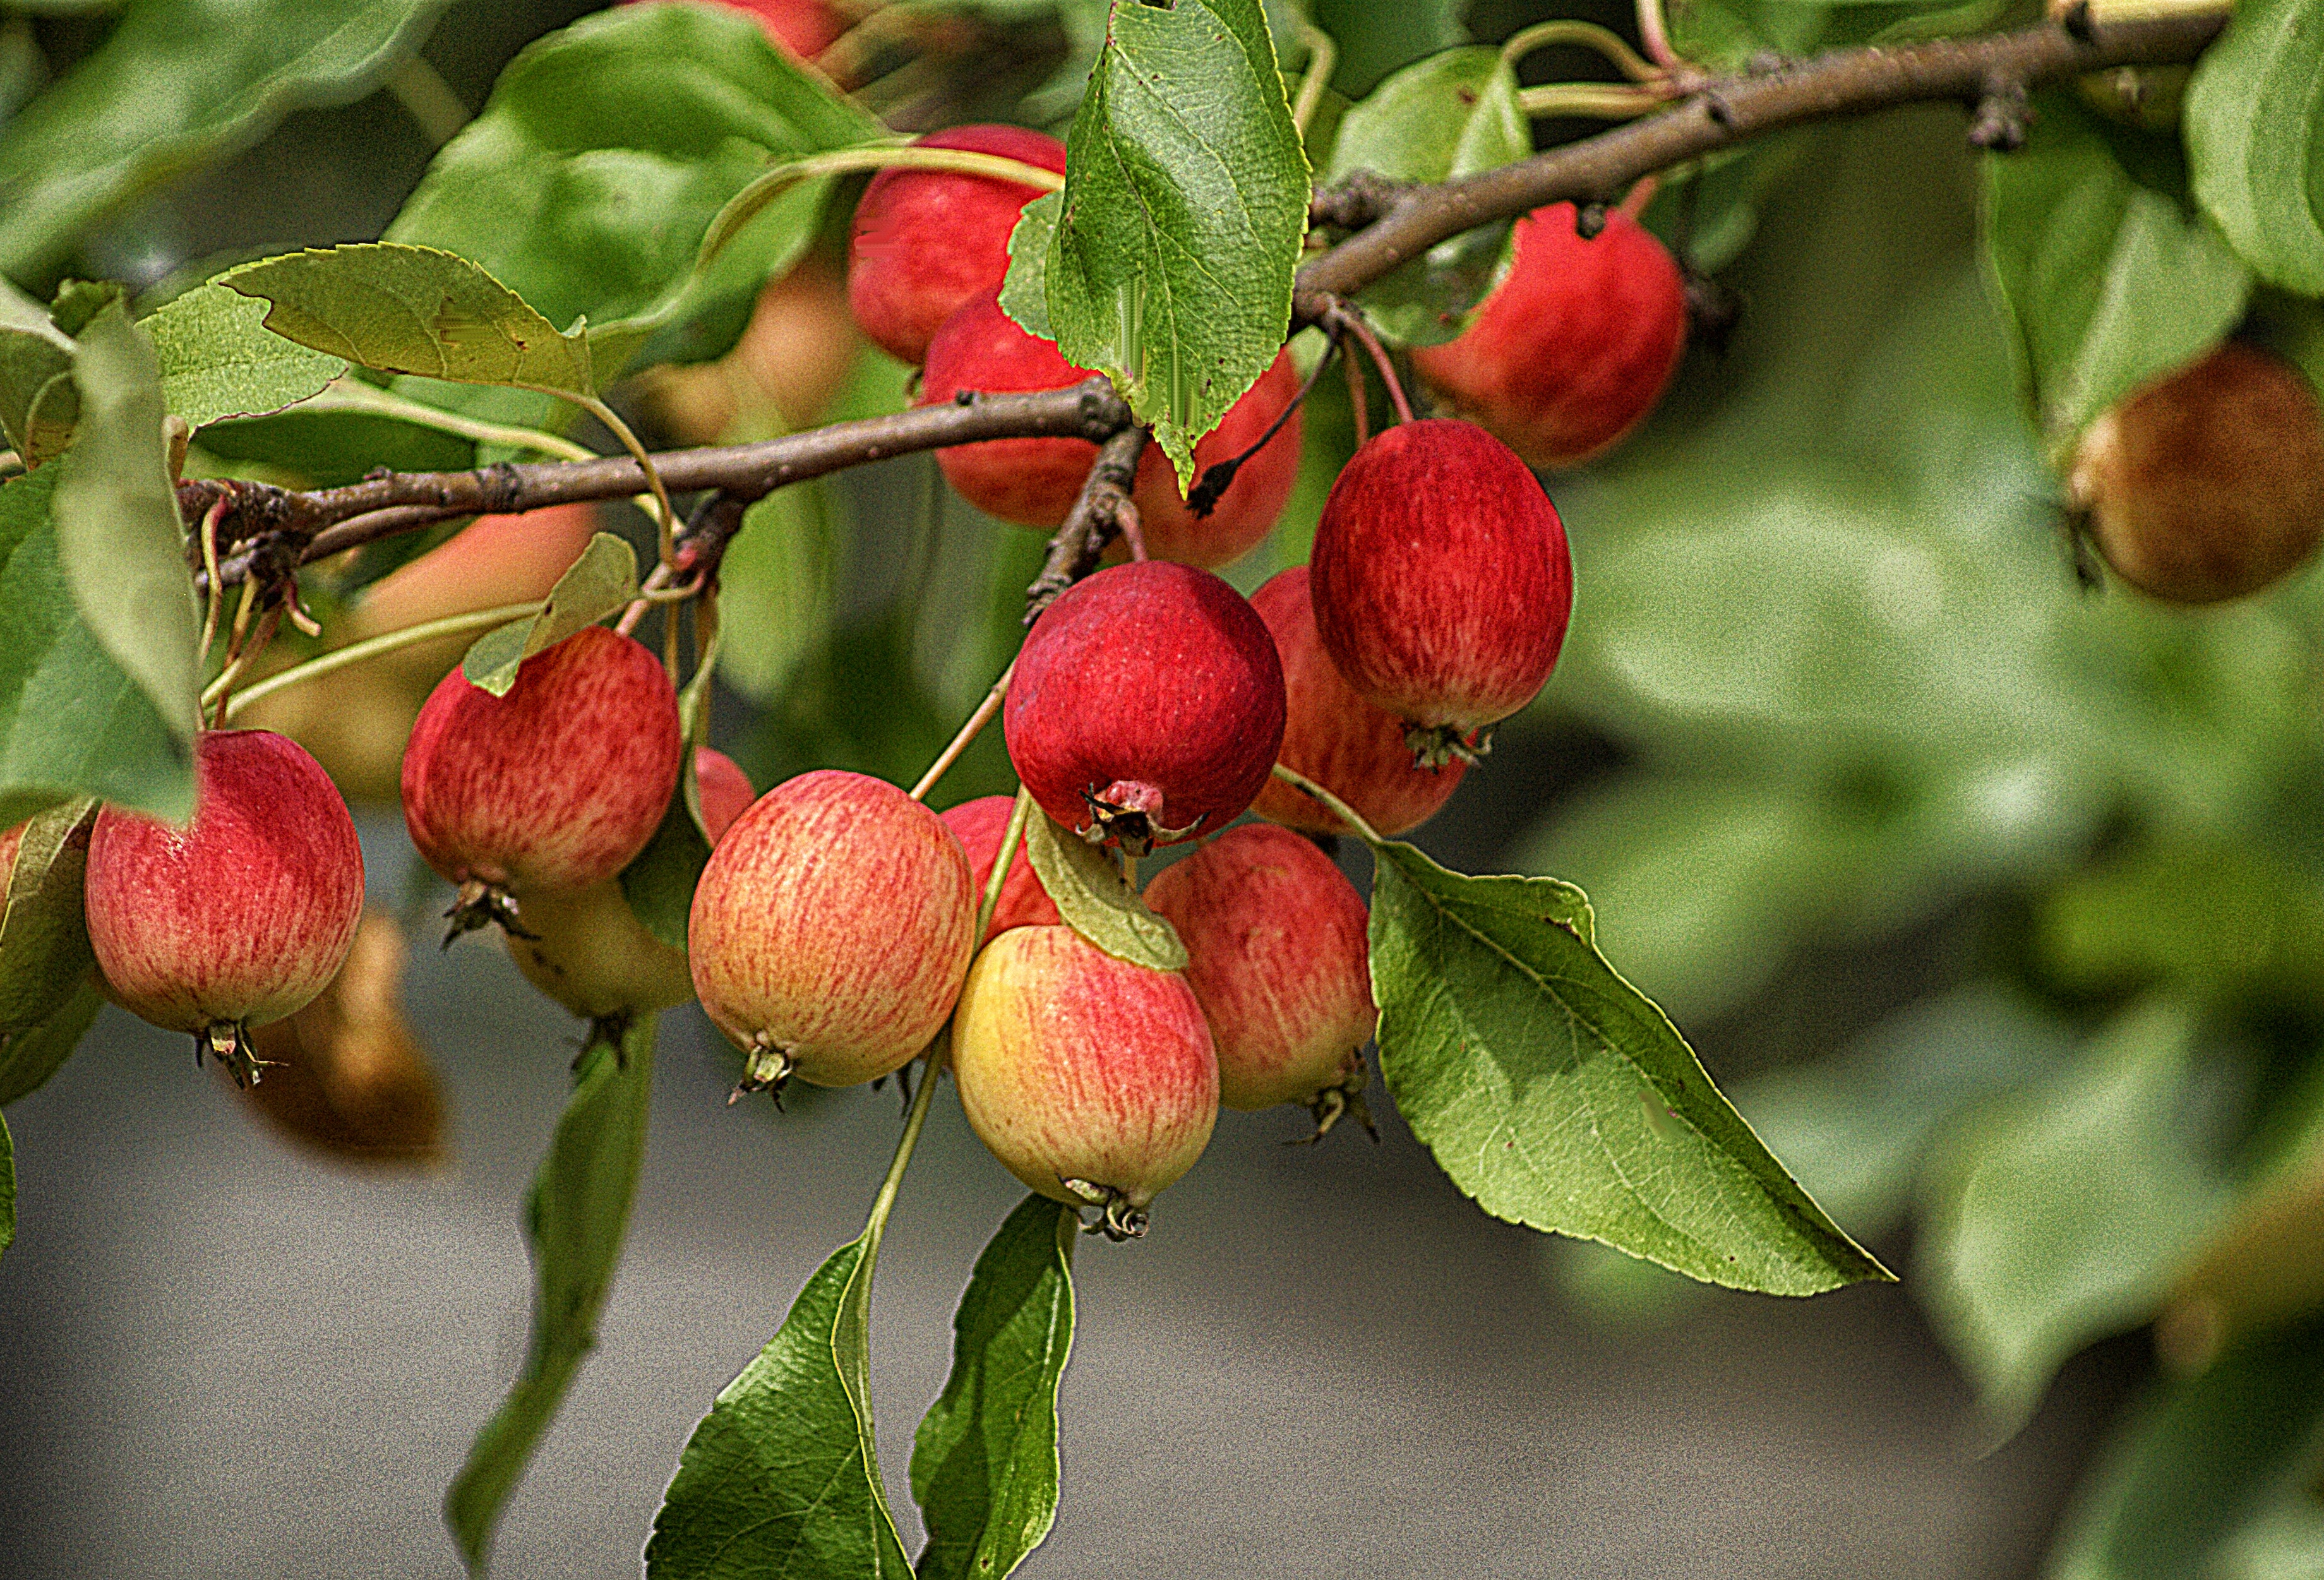
apple, tree, nature, branch, plant, fruit, flower, foliage, food, green, red, produce, evergreen, flora, sad, shrub, apples, flowering plant, rose family, acerola, malpighia, fruit growing, miniature apples, land plant, chinese hawthorn, small apples, heavenly apples